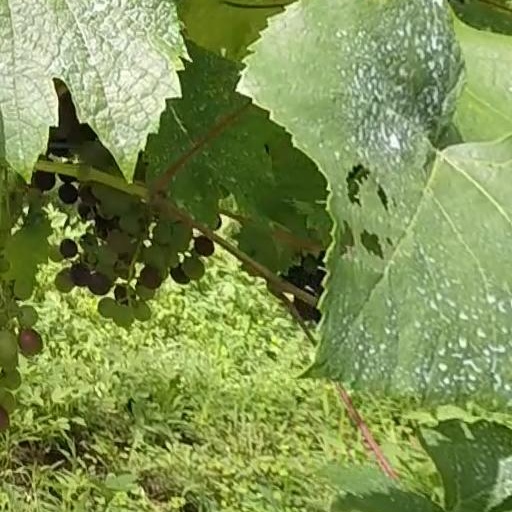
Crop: grape